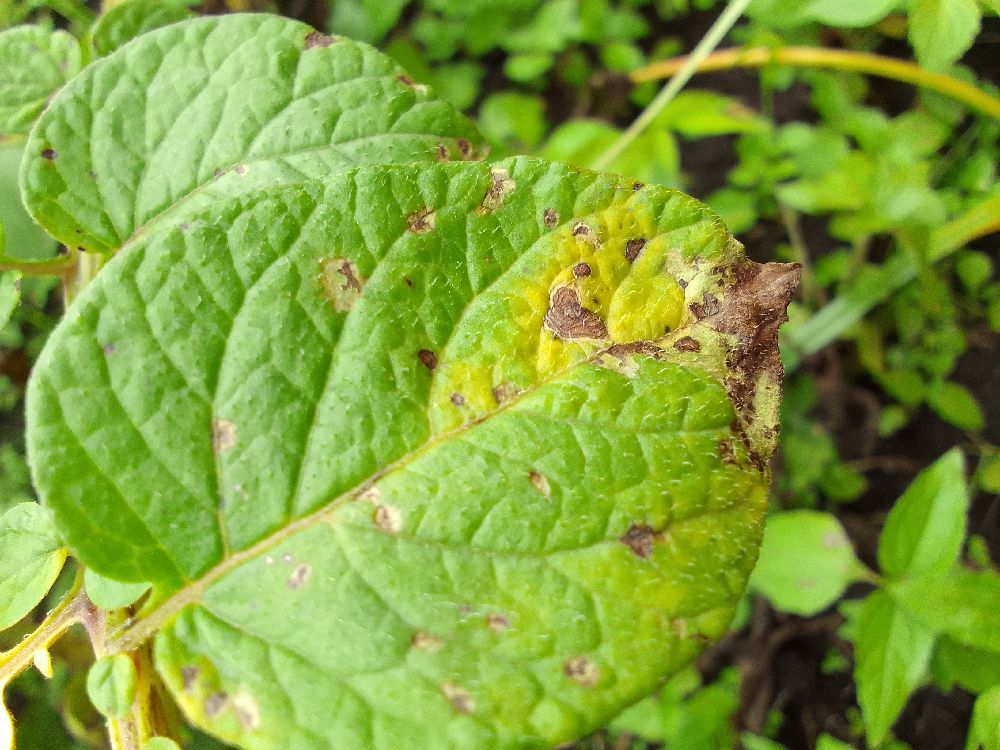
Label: Late blight